The Lion Standing in the Wind

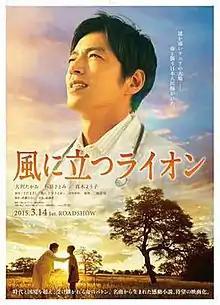

is a 2015 Japanese drama film directed by Takashi Miike. It was released on March 14, 2015. It is based on the true story of a Japanese doctor working in Africa using information from letters sent home to the girl he left behind in Japan. The letters originally formed the basis for the popular 1987 Japanese song "Kaze ni Tatsu Lion" by Masashi Sada, who was encouraged by actor Takao Osawa to adapt the song into a novel. The novel was released in 2013 and was later adapted into the 2015 film directed by Takashi Miike.